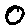
Label: 0